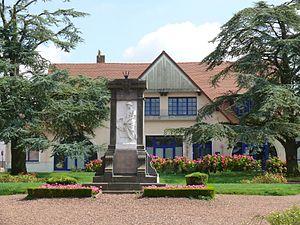
La mairie et le monument aux morts de Desvres (Pas-de-Calais, France).
Desvres est une commune française située dans le département du Pas-de-Calais en région Hauts-de-France.